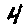
Label: 4